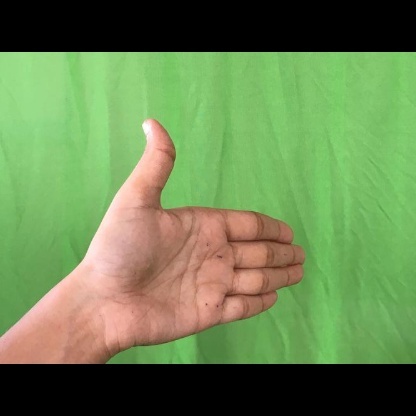
Mudra: Ardhachandran